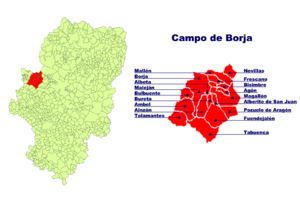
La comarque de Campo de Borja est une région aragonaise dans la Province de Saragosse.